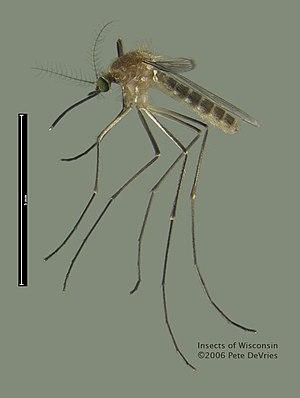
Le virus Usutu est un virus à ARN, zoonotique, d'origine africaine et considéré comme « émergent ». Il fait partie de la famille des Flaviviridae. Dans ce groupe il s'inscrit dans le complexe de l'encéphalite japonaise.